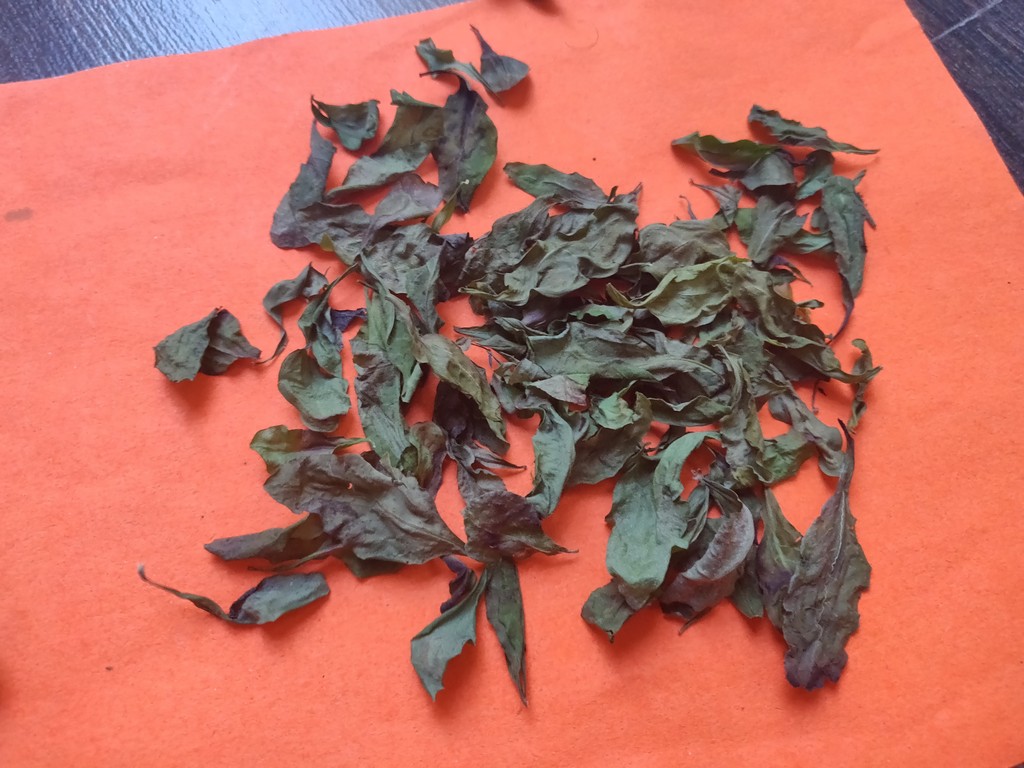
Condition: Dried
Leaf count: multiple
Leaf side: unknown